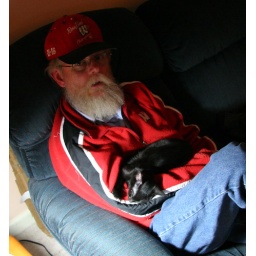
I came home after working 12 hours, sat down, and the new kid in the house came instantly to welcome me.